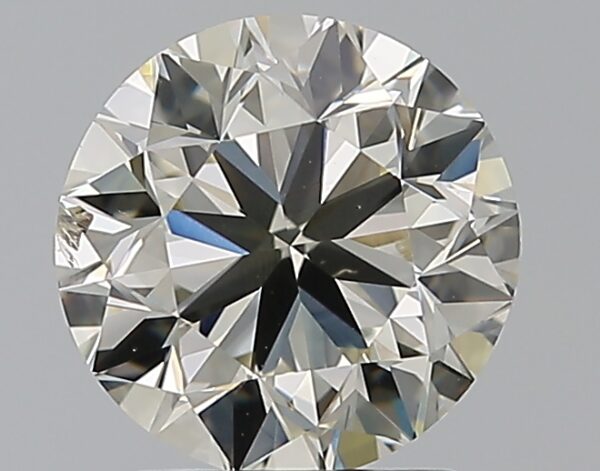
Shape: round
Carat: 1.7
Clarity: SI2
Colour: L
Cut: VG
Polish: EX
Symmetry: VG
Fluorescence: ST
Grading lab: GIA
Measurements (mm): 7.38 x 7.46 x 4.76